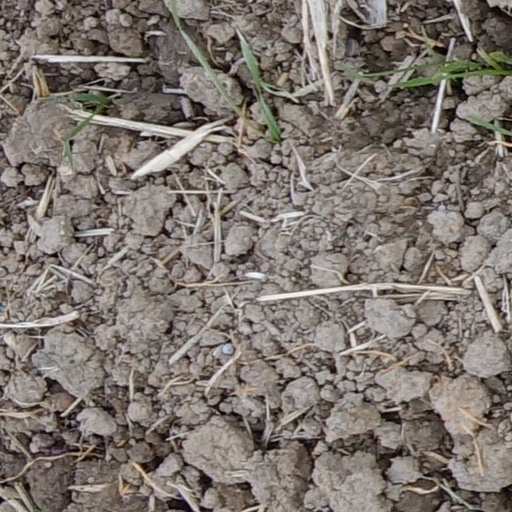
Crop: wheat